Bienno

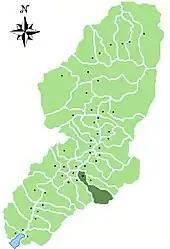
Bienno's territory in Valle Camonica

The village is located in Val Grigna, on the northern side of the river Grigna. It is bordered by other towns such as: Bagolino, Berzo Inferiore, Bovegno, Breno, Cividate Camuno, Collio, Prestine.